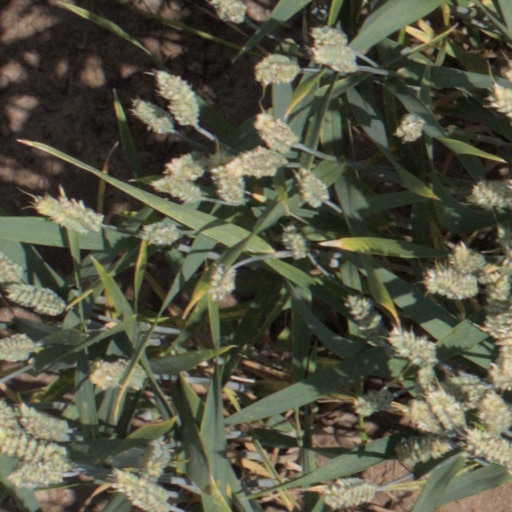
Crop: wheat